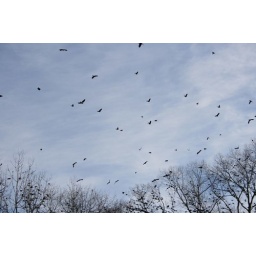
birds in the trees